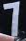
Number: 7